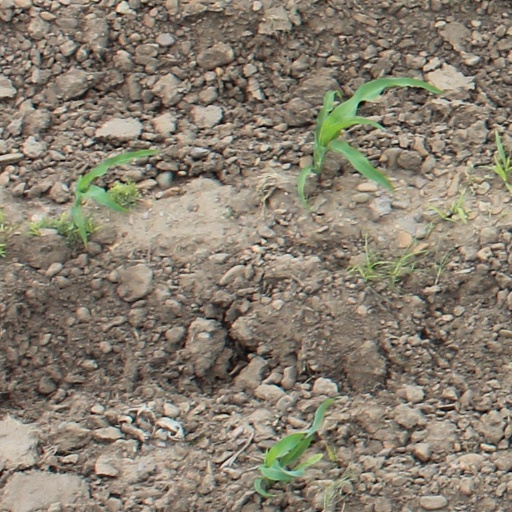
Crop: maize; corn